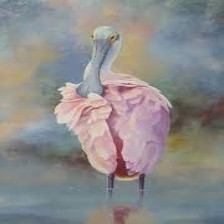
Species: ROSEATE SPOONBILL
Scientific name: PLATALEA AJAJA
ImageNet parent category: spoonbill